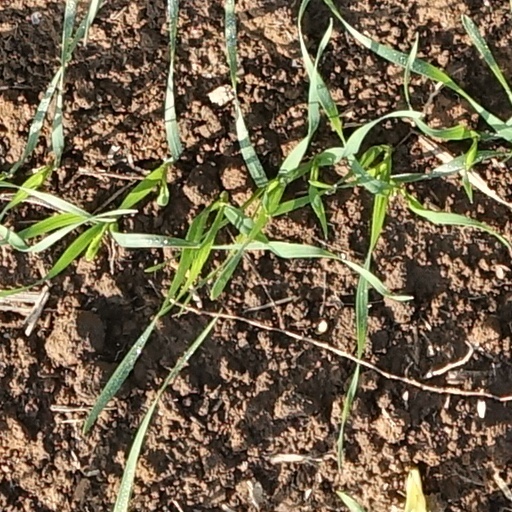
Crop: wheat